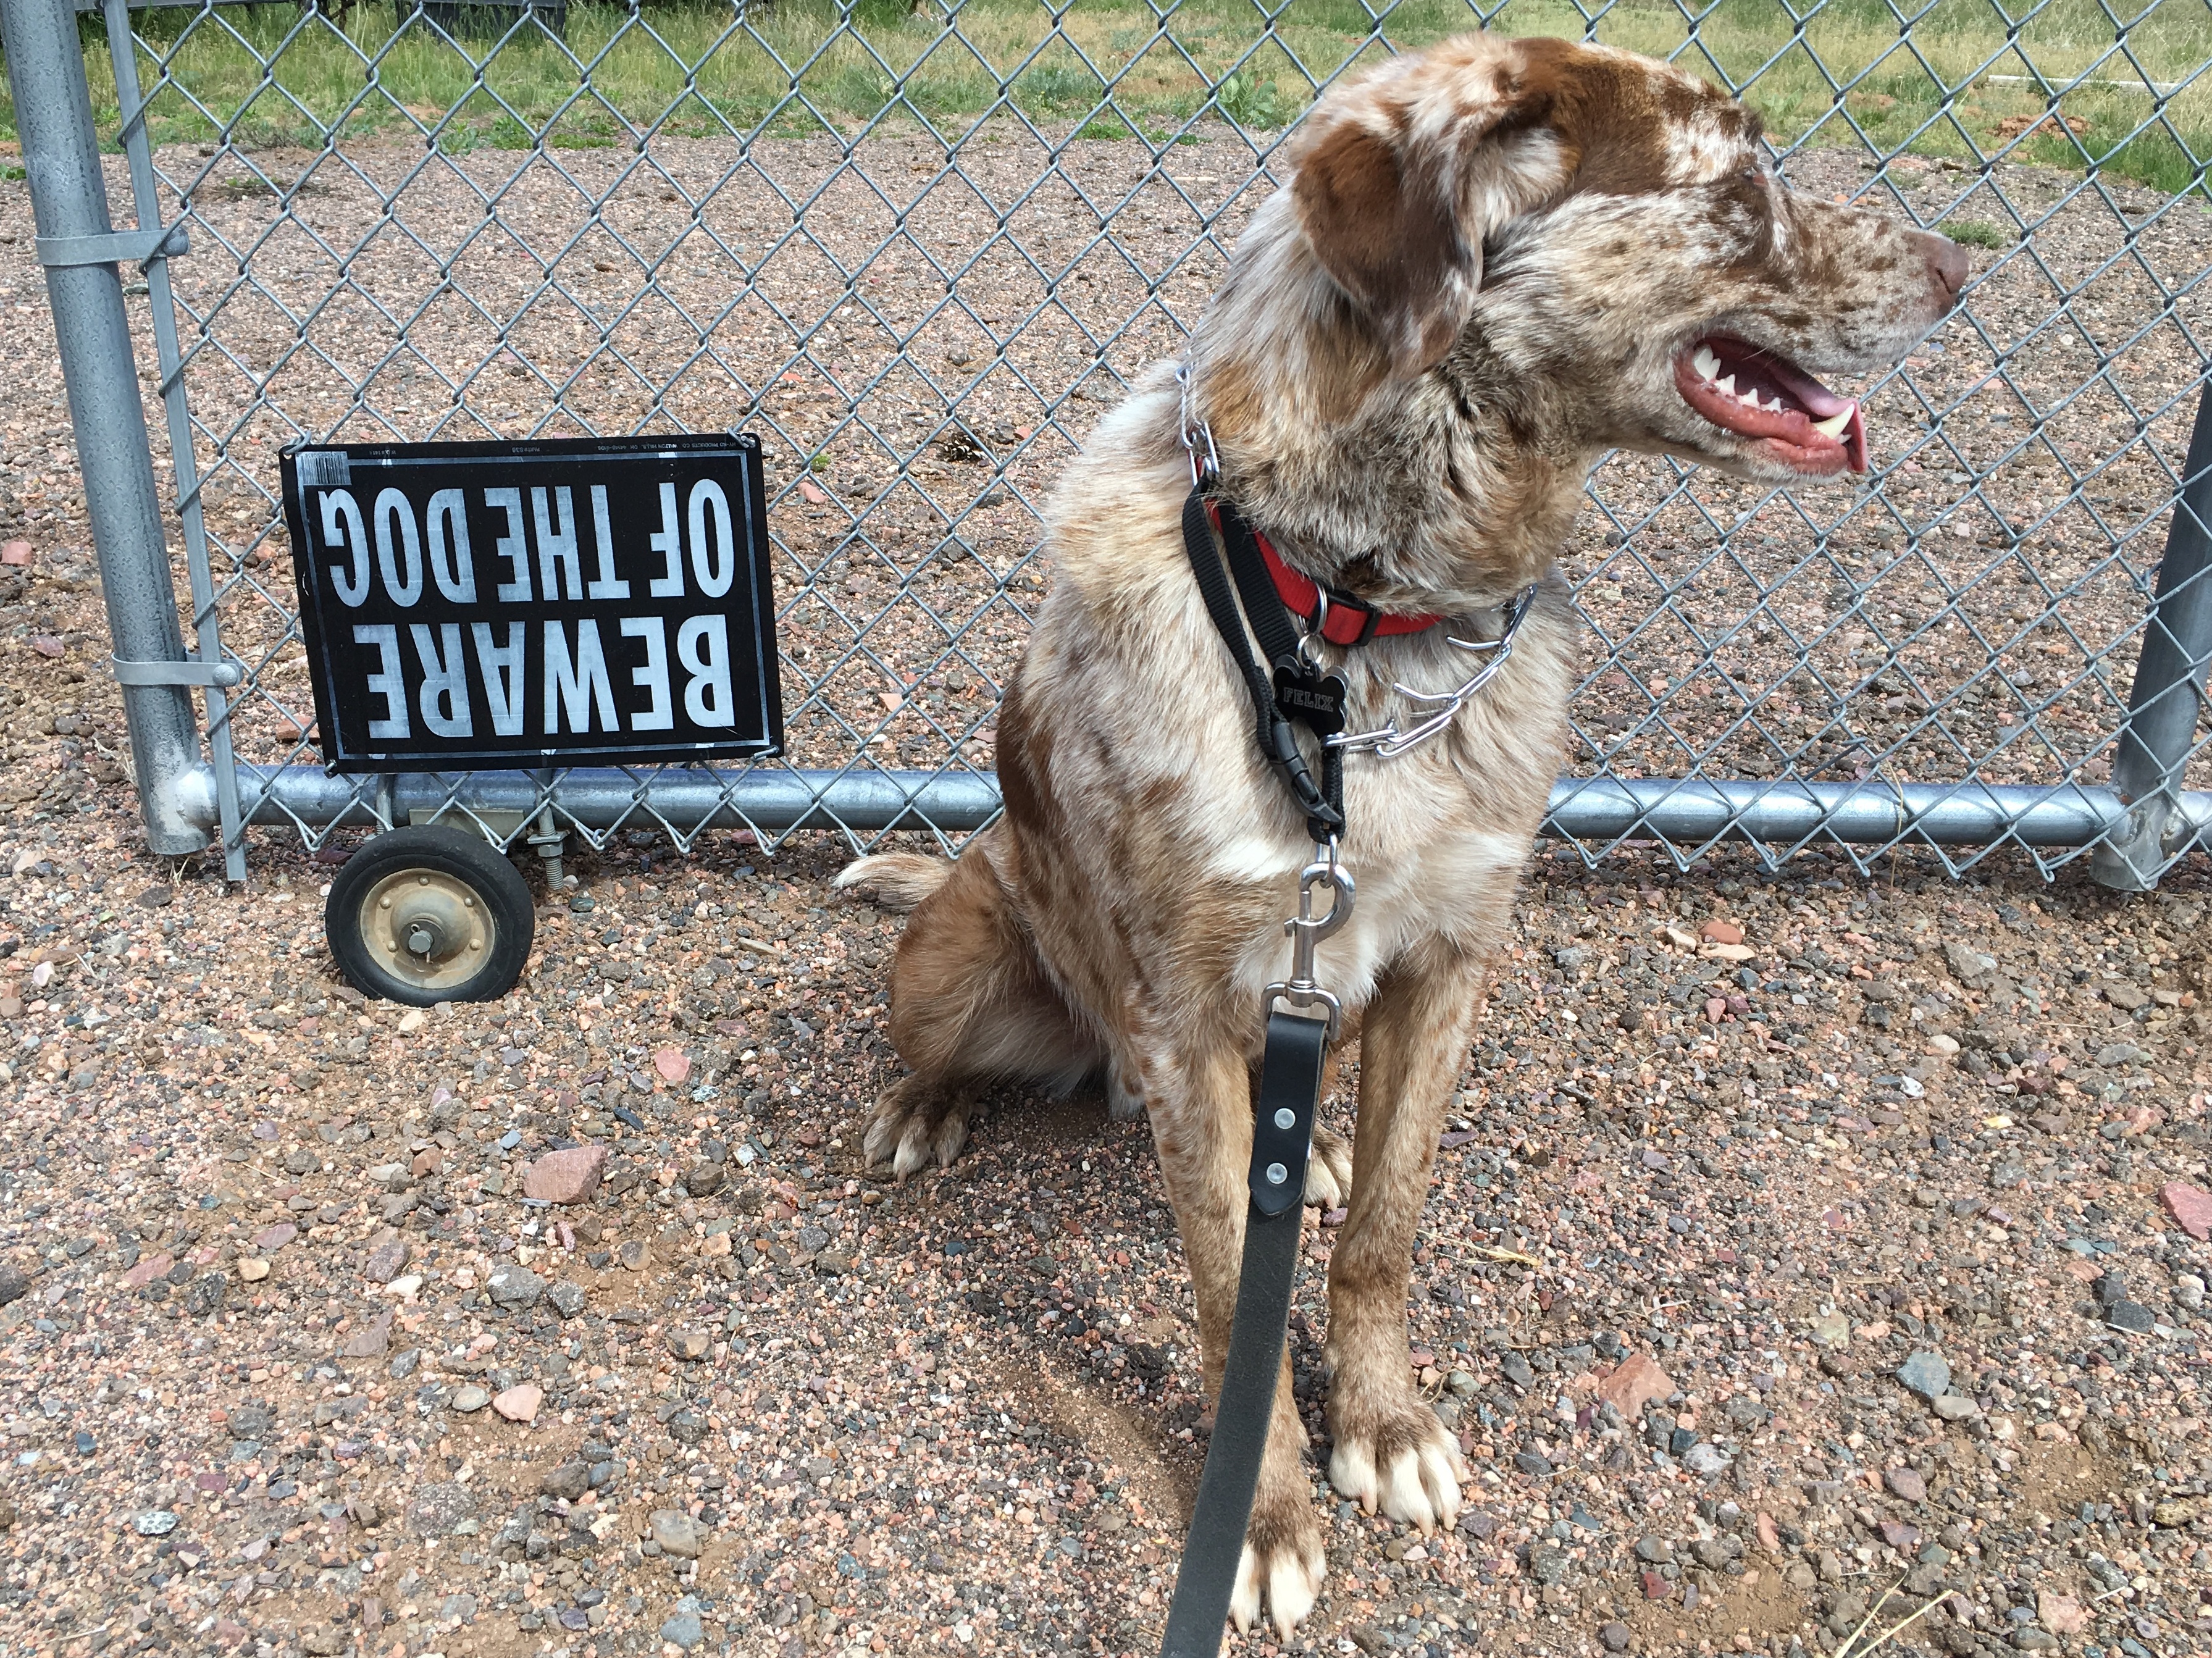
dog, mammal, vertebrate, felix, beware, animal shelter, street dog, dog like mammal, dog crossbreeds, irish wolfhound